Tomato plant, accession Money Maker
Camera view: horizontal (90 deg, fisheye); turntable rotation: 240 degrees
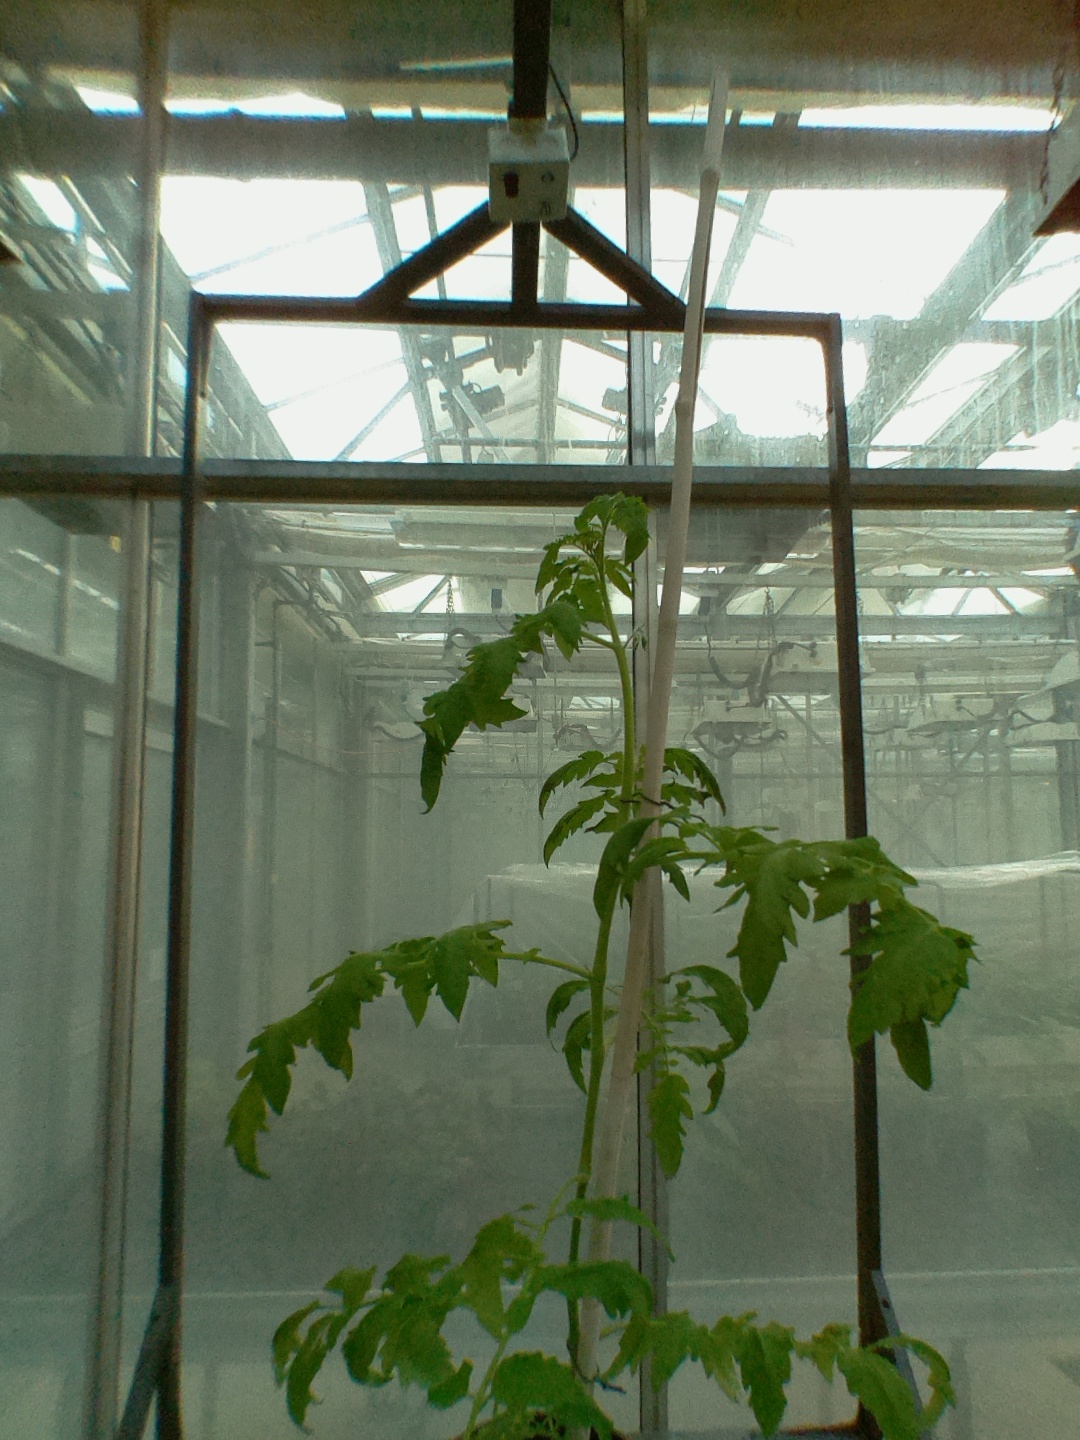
BBCH growth stage 60: First flowers open